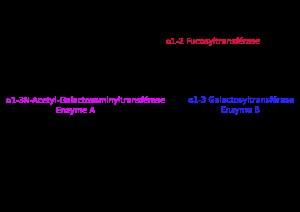
Le système ABO est le premier système de groupes sanguins, découvert en 1900-1901. Il constitue, avec le système Rhésus, un des deux principaux systèmes de groupage à la base de la sécurité des transfusions sanguines. Le terme « ABO » est une combinaison des trois lettres utilisées pour définir les trois groupes sanguins initialement décrits dans ce système : A, B et O, auxquels s'est ensuite ajouté le groupe AB. Au milieu du XXᵉ siècle, il a été découvert que les sites antigéniques reconnus par les anticorps anti-A et anti-B étaient constitués de quelques sucres simples situés à l'extrémité d'oligosaccharides portées par des protéines ou des céramides. Les antigènes A et B ne sont donc pas les produits primaires de l'expression des gènes comme peuvent l'être les antigènes purement protéiques. Leur synthèse dépend l'activité d'enzymes spécifiques, une N-acétyl-galactosaminyltransférase et une galactosyltransférase. Ces deux glycosyltransférases sont synthétisées par des allèles d'un même gène. Il existe aussi un allèle silencieux entraînant l'absence d'antigène A ou B et l'existence du groupe O.